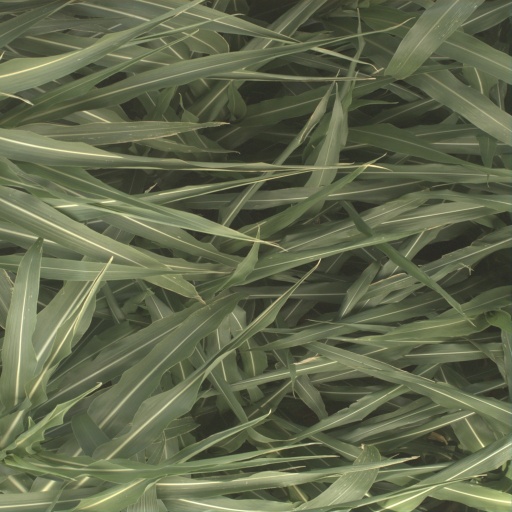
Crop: sorghum